2023 Liechtenstein constitutional referendum

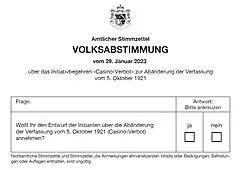
Referendum ballot with question

A constitutional referendum was held in Liechtenstein on 29 January 2023. Voters voted on a proposal to ban casinos, with 73% voting against the proposal. If a ban had been approved, casinos in Liechtenstein would have been closed and banned by 2028.